Bhupinder Singh of Patiala

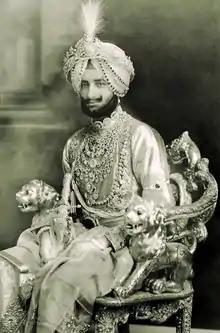
Yadavindra Singh, Singh's eldest son and successor as the Maharaja of Patiala, circa 1930s

At the age of 9, Singh succeeded as Maharaja of Patiala State upon the death of his father, Maharaja Rajinder Singh, on 9 November 1900. Rajinder Singh had died due to alcoholism; Singh's mother, Jasmer Kaur, had died some years earlier of tuberculosis. A Council of Regents ruled in his name until he took partial power shortly before his 18th birthday on 1 October 1909, and was invested with full powers by the Viceroy of India, the 4th Earl of Minto, on 3 November 1910.